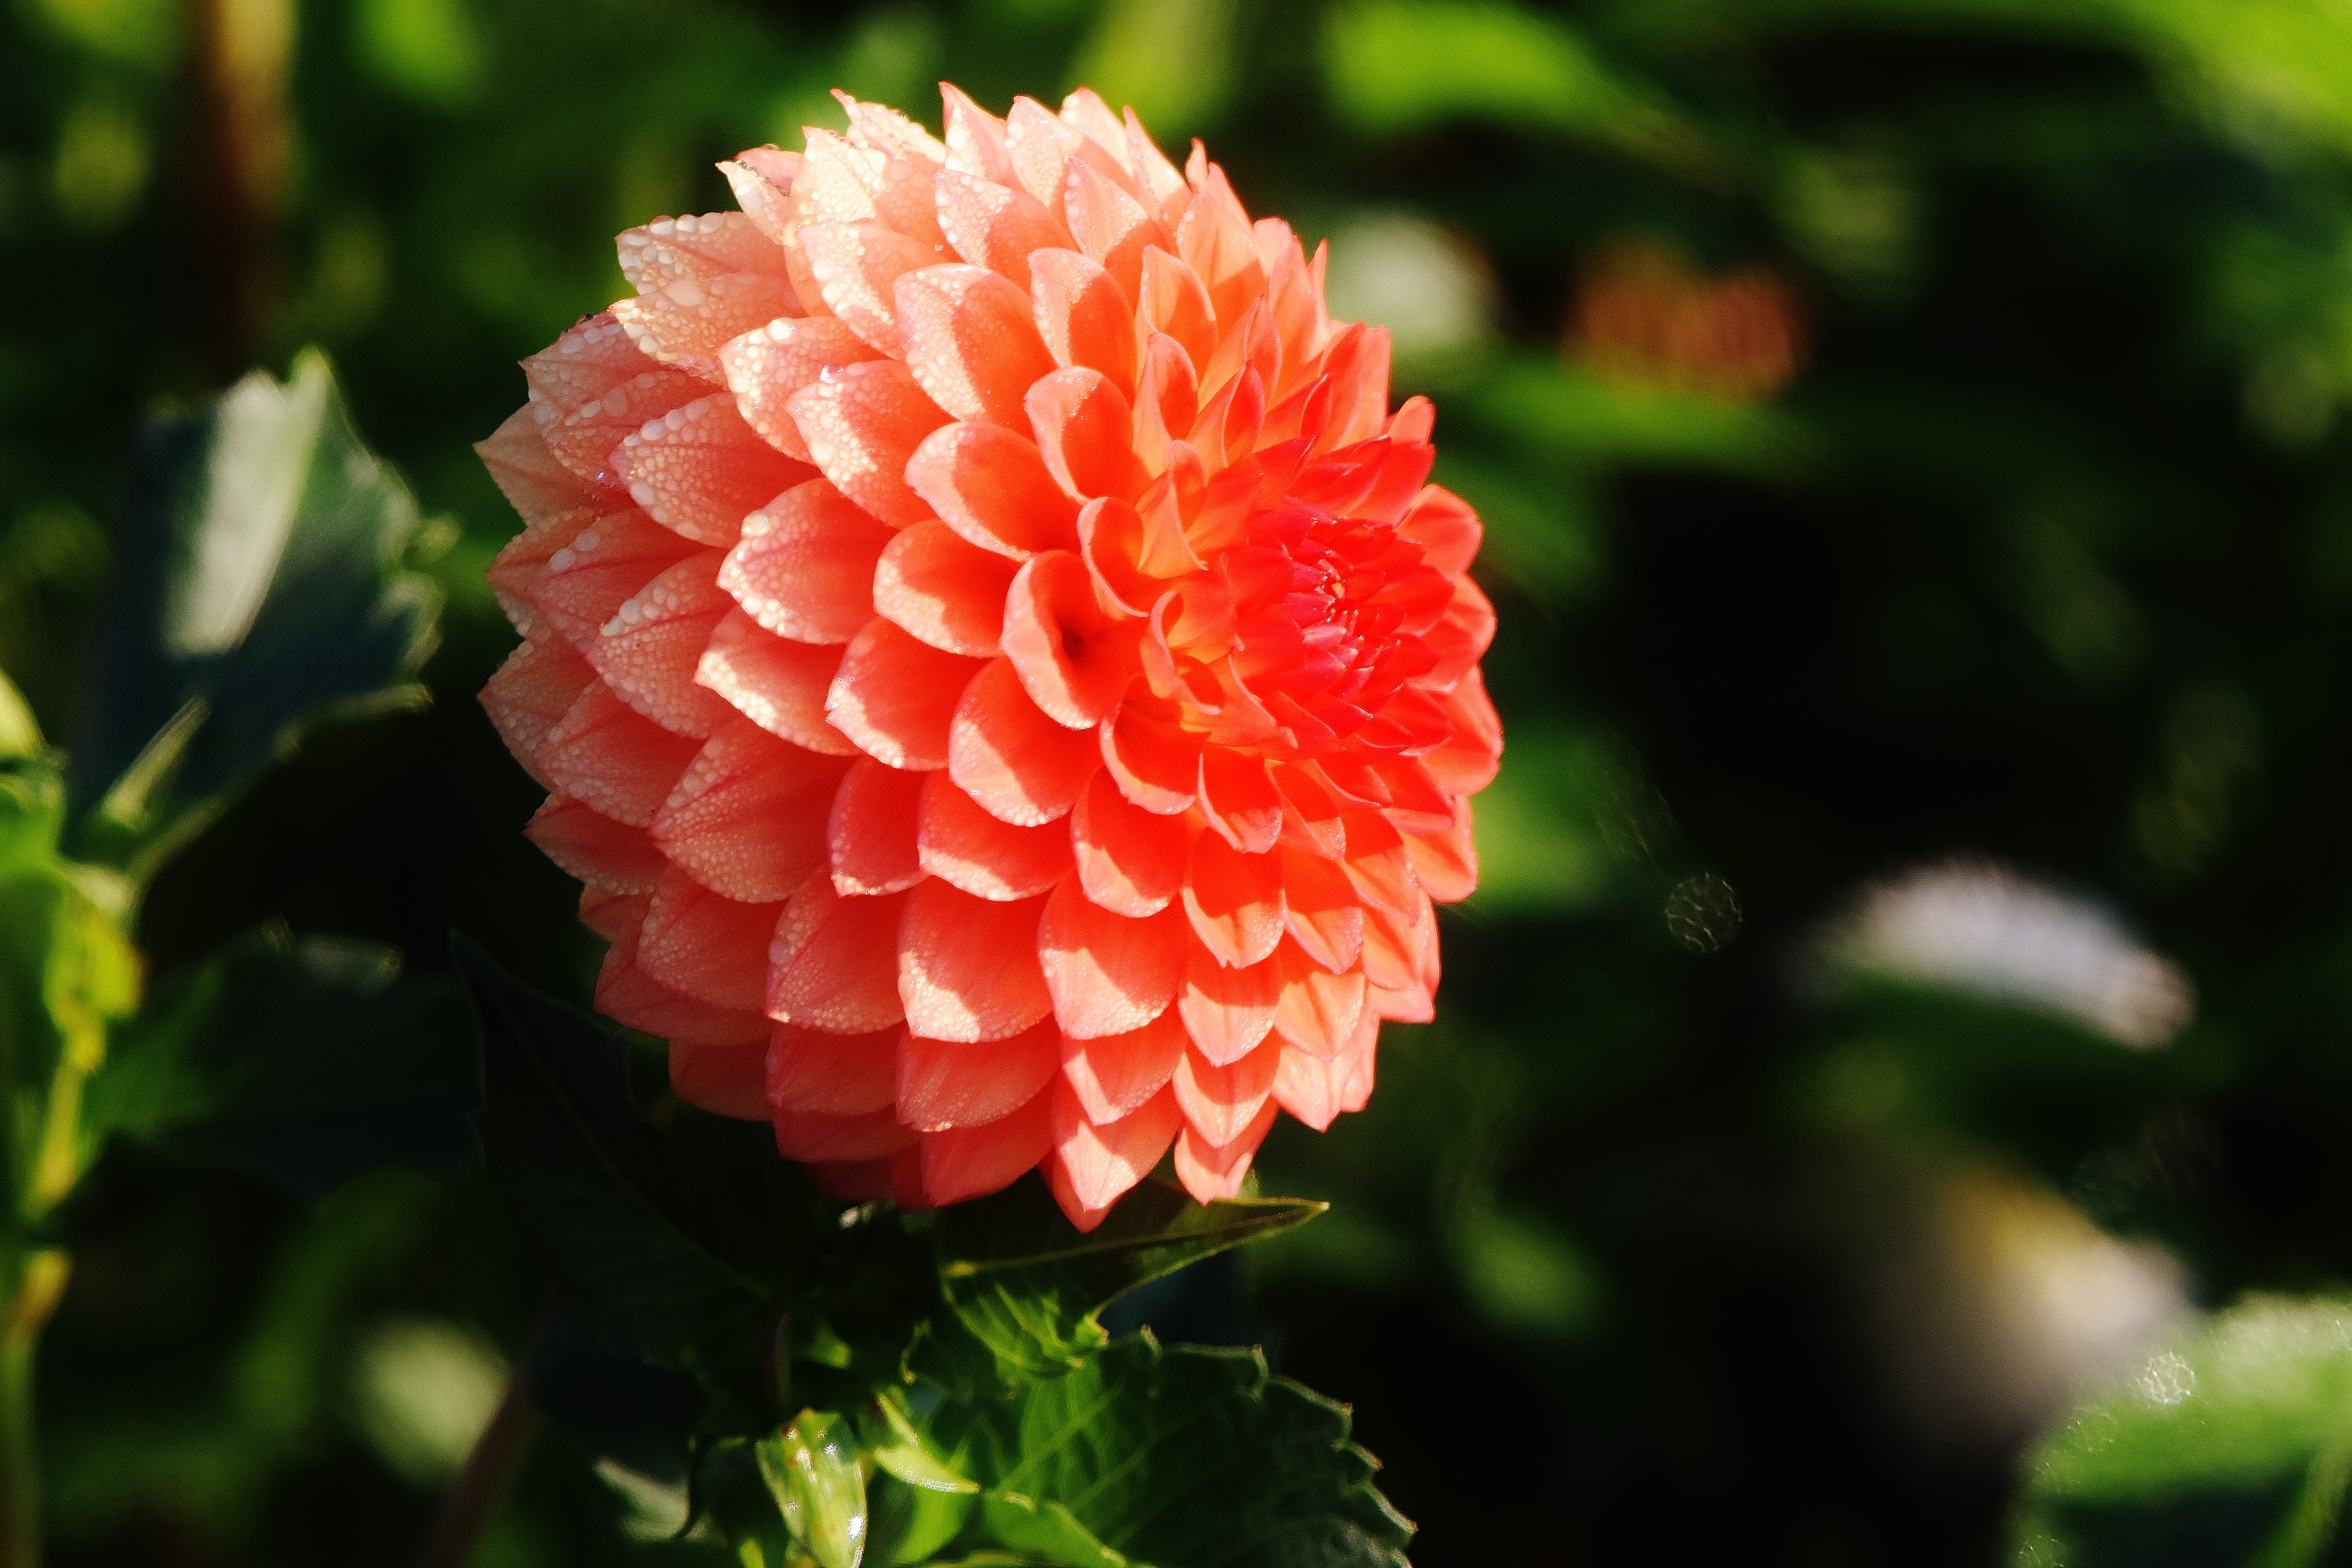
blossom, plant, flower, petal, bloom, autumn, botany, garden, flora, dahlia, asteraceae, dahlias, flower garden, dahlia garden, flowering plant, ornamental flower, daisy family, dalia, annual plant, land plant